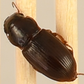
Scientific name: Cratacanthus dubius
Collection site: North Sterling NEON (STER), plot STER_028